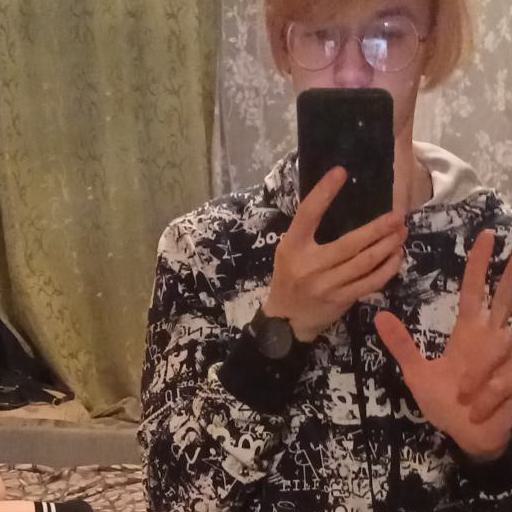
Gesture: no_gesture